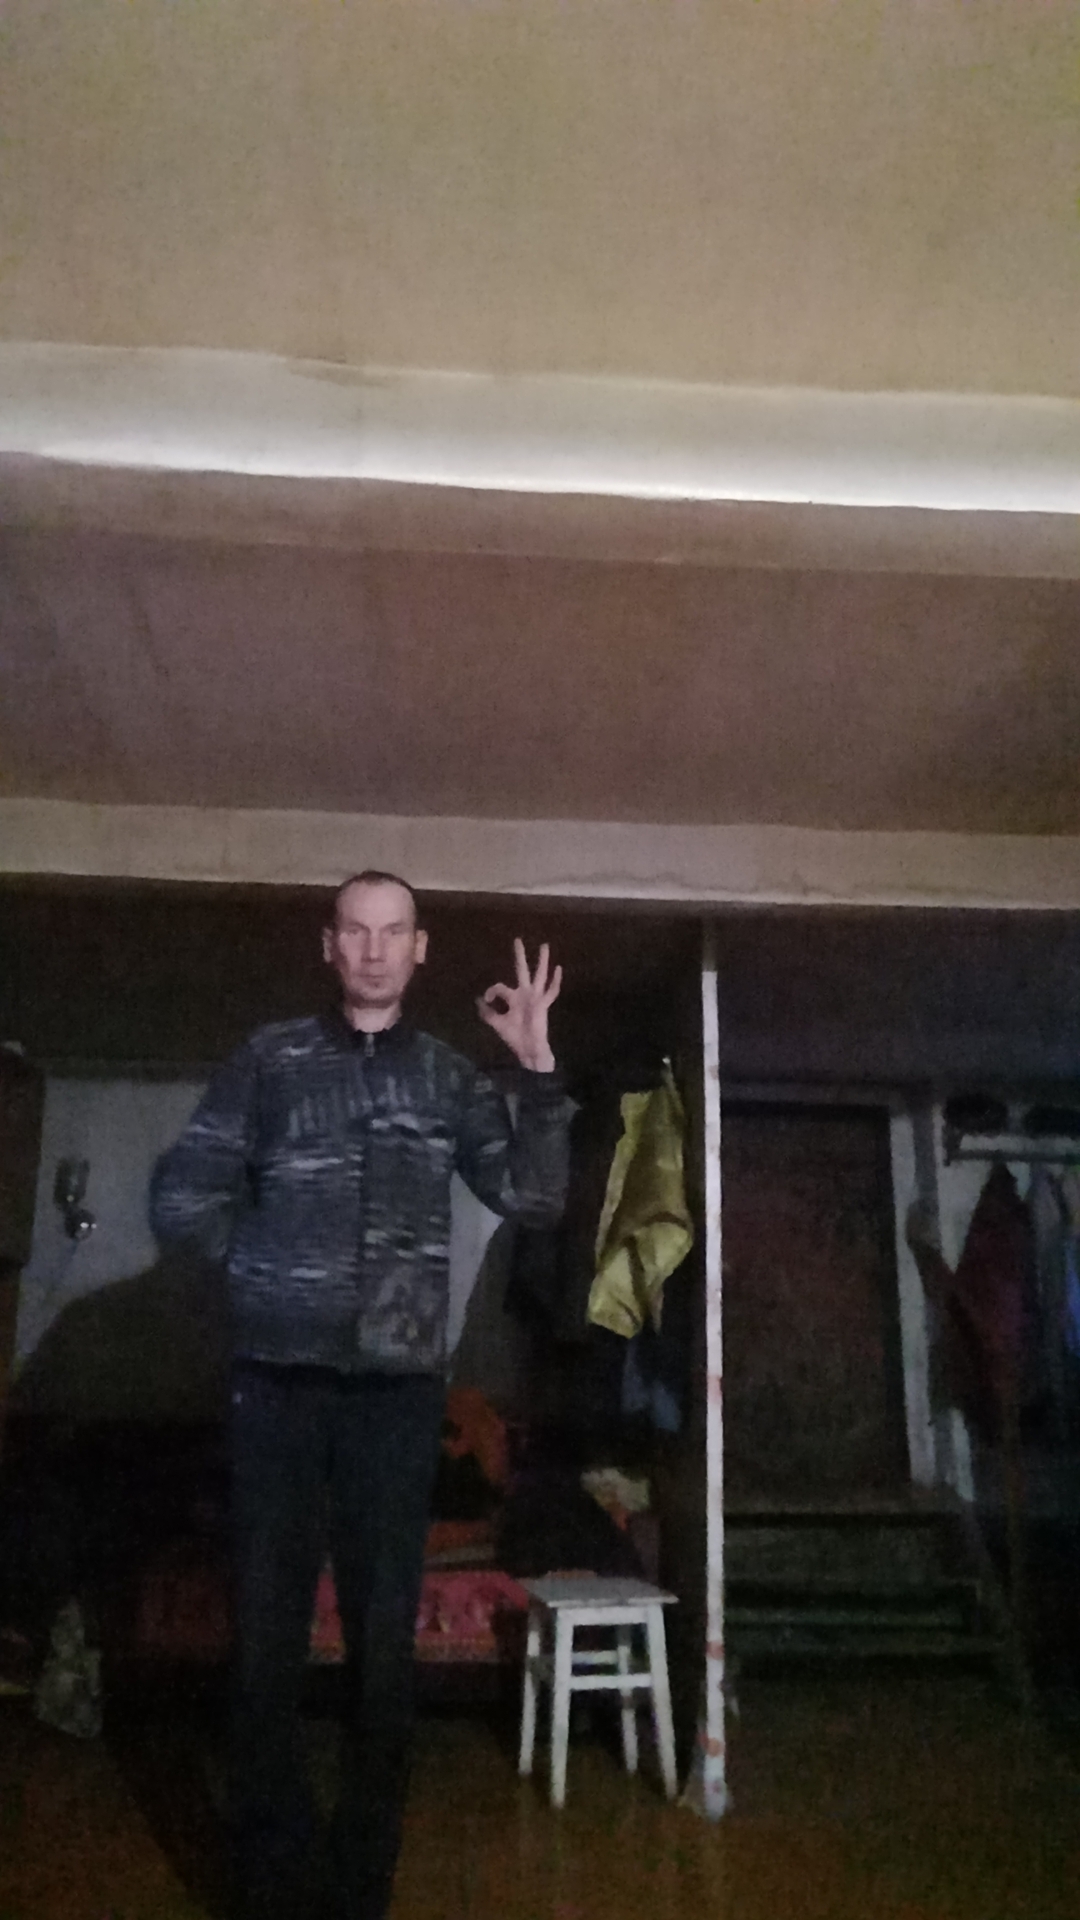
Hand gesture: ok